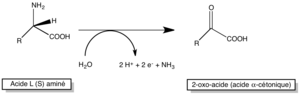
Désaminase formule générale
Une désaminase est un type d’enzyme qui catalyse la désamination, donc l'élimination d'une amine.